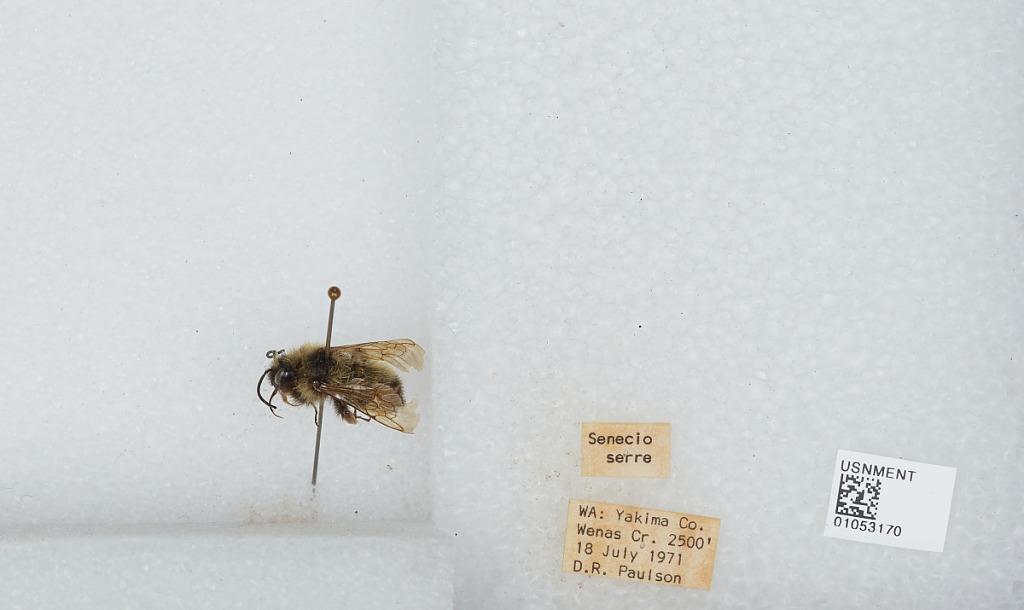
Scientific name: Bombus sp.
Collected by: D. Paulson
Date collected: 1971-7-18
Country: United States
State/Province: Washington
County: Yakima
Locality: Wenas Creek
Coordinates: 46.7717, -120.627